Fairouz Ai

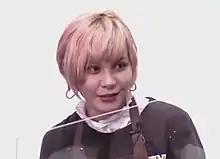
Ai in 2021

is a Japanese voice actress who is affiliated with Mausu Promotion. She played her first major role as Hibiki Sakura for the anime series "How Heavy Are the Dumbbells You Lift?". She also played Manatsu Natsuumi/Cure Summer in "Tropical-Rouge! Precure", Emily Orange in "Kandagawa Jet Girls", Eripiyo in "If My Favorite Pop Idol Made It to the Budokan, I Would Die", Jolyne Cujoh in "", Takechiyo in "Yashahime", Delta in "The Eminence in Shadow", and Power in "Chainsaw Man".